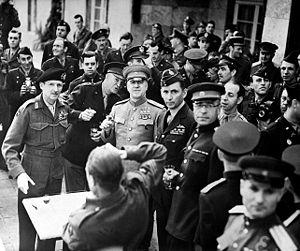
Gueorgui Konstantinovitch Joukov, né le 1ᵉʳ décembre 1896 et mort le 18 juin 1974, est un militaire et homme politique russe, puis surtout soviétique. D'abord sous-officier dans l'Armée impériale russe pendant la Première Guerre mondiale, il devient officier de l'Armée rouge et du Parti lors de la guerre civile. Il monte progressivement en grade pendant l'entre-deux-guerres jusqu'à ce que Joseph Staline le nomme chef de l'État-Major général en janvier 1941.